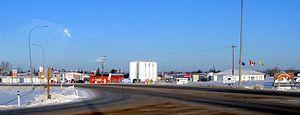
Cet article présente une liste des villes de l'Alberta. Elle recense toutes les municipalités de la province canadienne de l'Alberta ayant le statut juridique de ville, un statut de municipalité urbaine qui se situe entre le village et la cité selon le nombre d'habitants. Lors du recensement de 2011, l'Alberta comprenait 107 villes ayant le statut de town. Celles-ci sont classées par ordre alphabétique dans un tableau triable contenant leur nom, la municipalité spécialisée ou rurale qui leur sont environnante ou adjacente, leur population selon le recensement municipal le plus récent, selon le recensement du Canada de 2011 et selon le recensement du Canada de 2006, le changement démographique entre 2006 et 2011, leur superficie ainsi que leur densité de population.
Mayerthorpe est une ville du Comté de Lac Sainte-Anne, située dans la province canadienne d'Alberta.